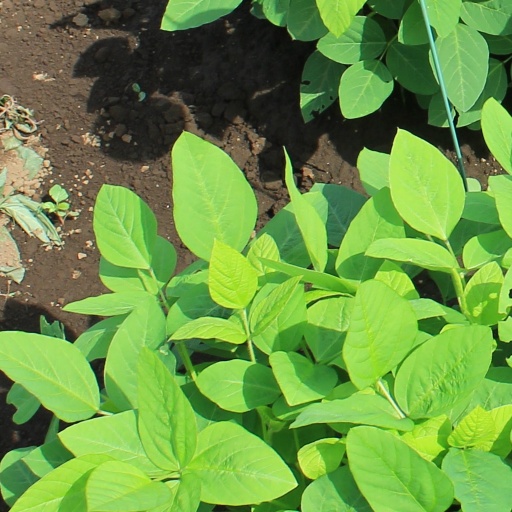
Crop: soybean